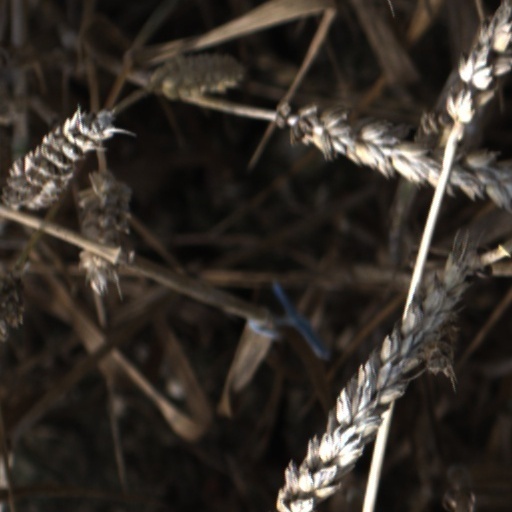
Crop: wheat